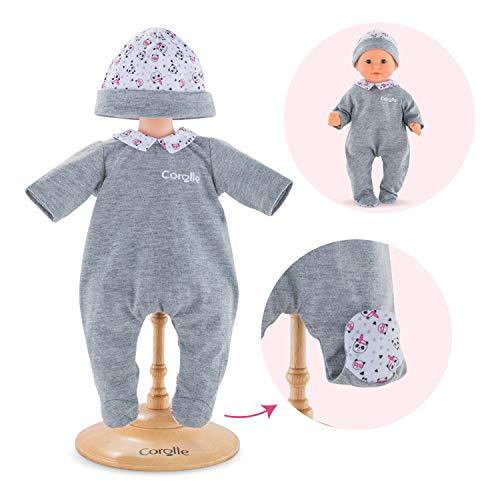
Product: Corolle Mon Premier Poupon 12" Panda Party Pajamas Toy Baby Doll
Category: Toys & Games | Dolls & Accessories | Dolls
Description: Part of the Mon Premier Poupon Corolle collection of dolls, fashions, and accessories.
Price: $19.99
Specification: ProductDimensions:1x8.7x13.4inches|ItemWeight:1.44ounces|ShippingWeight:2.88ounces(Viewshippingratesandpolicies)|DomesticShipping:ItemcanbeshippedwithinU.S.|InternationalShipping:ThisitemcanbeshippedtoselectcountriesoutsideoftheU.S.LearnMore|ASIN:B078HW8L4Q|Itemmodelnumber:FPP29|Manufacturerrecommendedage:18months-13years